History of architectural engineering

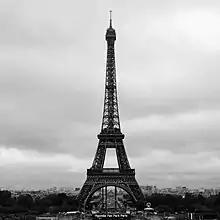
Eiffel Tower (photographer Anthony Ludwar)

Architecture has been closely associated with engineering in the history of the building construction. The engineering for buildings was determined empirically in the early periods; later, scientific calculations for structures were developed in the 17th century, and engineering was taught as a separate course in the 18th century. Architectural engineering was established as a discipline in the formal realm of engineering in the late 19th century when the University of Illinois became the first of many universities to offer an architectural engineering program. The university with the longest ABET (Accreditation Board for Engineering and Technology, Inc.) accreditation is Pennsylvania State University, which received theirs in 1935.